Persepolis F.C.

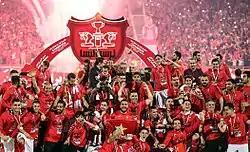
Persepolis players celebrating winning the 2017–18 season

On 5 April 2015, Hamid Derakhshan resigned as head coach of Persepolis and was temporarily replaced by Hossein Abdi. On the following day, former Iran national football team manager Branko Ivanković was named as new head coach of the club.